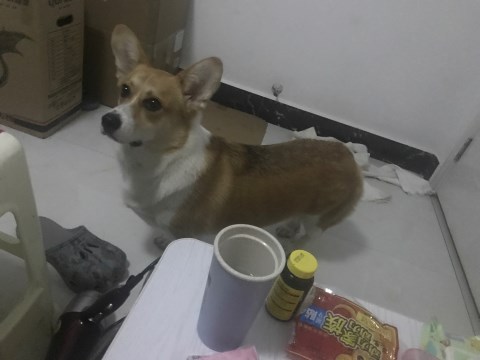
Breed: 2909-n000116-Cardigan